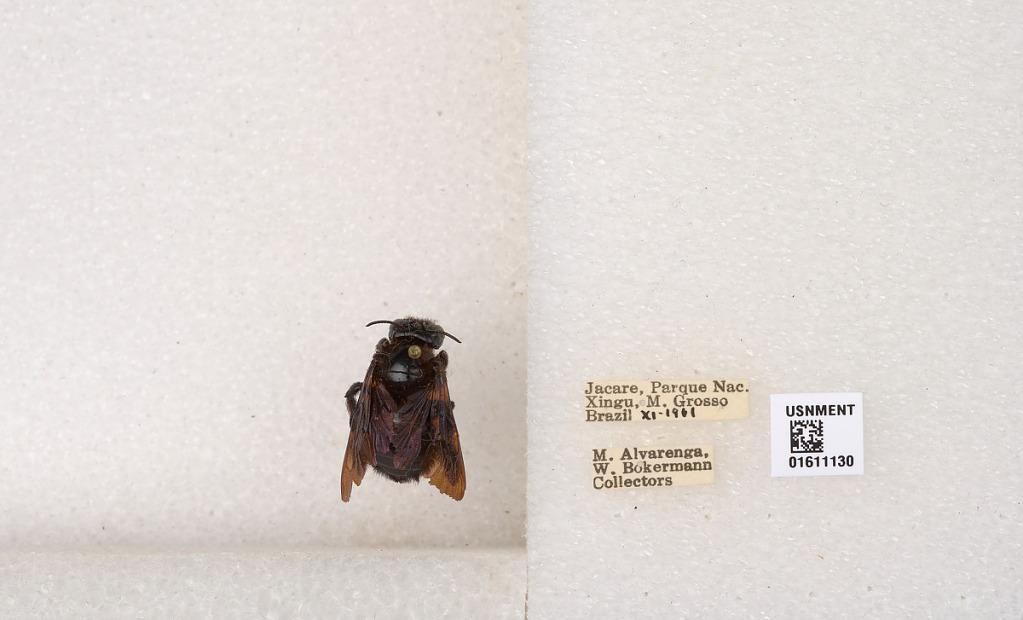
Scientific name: Xylocopa
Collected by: Mann & Baker
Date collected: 1961-11-1
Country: Brazil
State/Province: Mato Grosso
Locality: Jacare, Parque Nac. Xingu (Parque Nacional do Xingu)